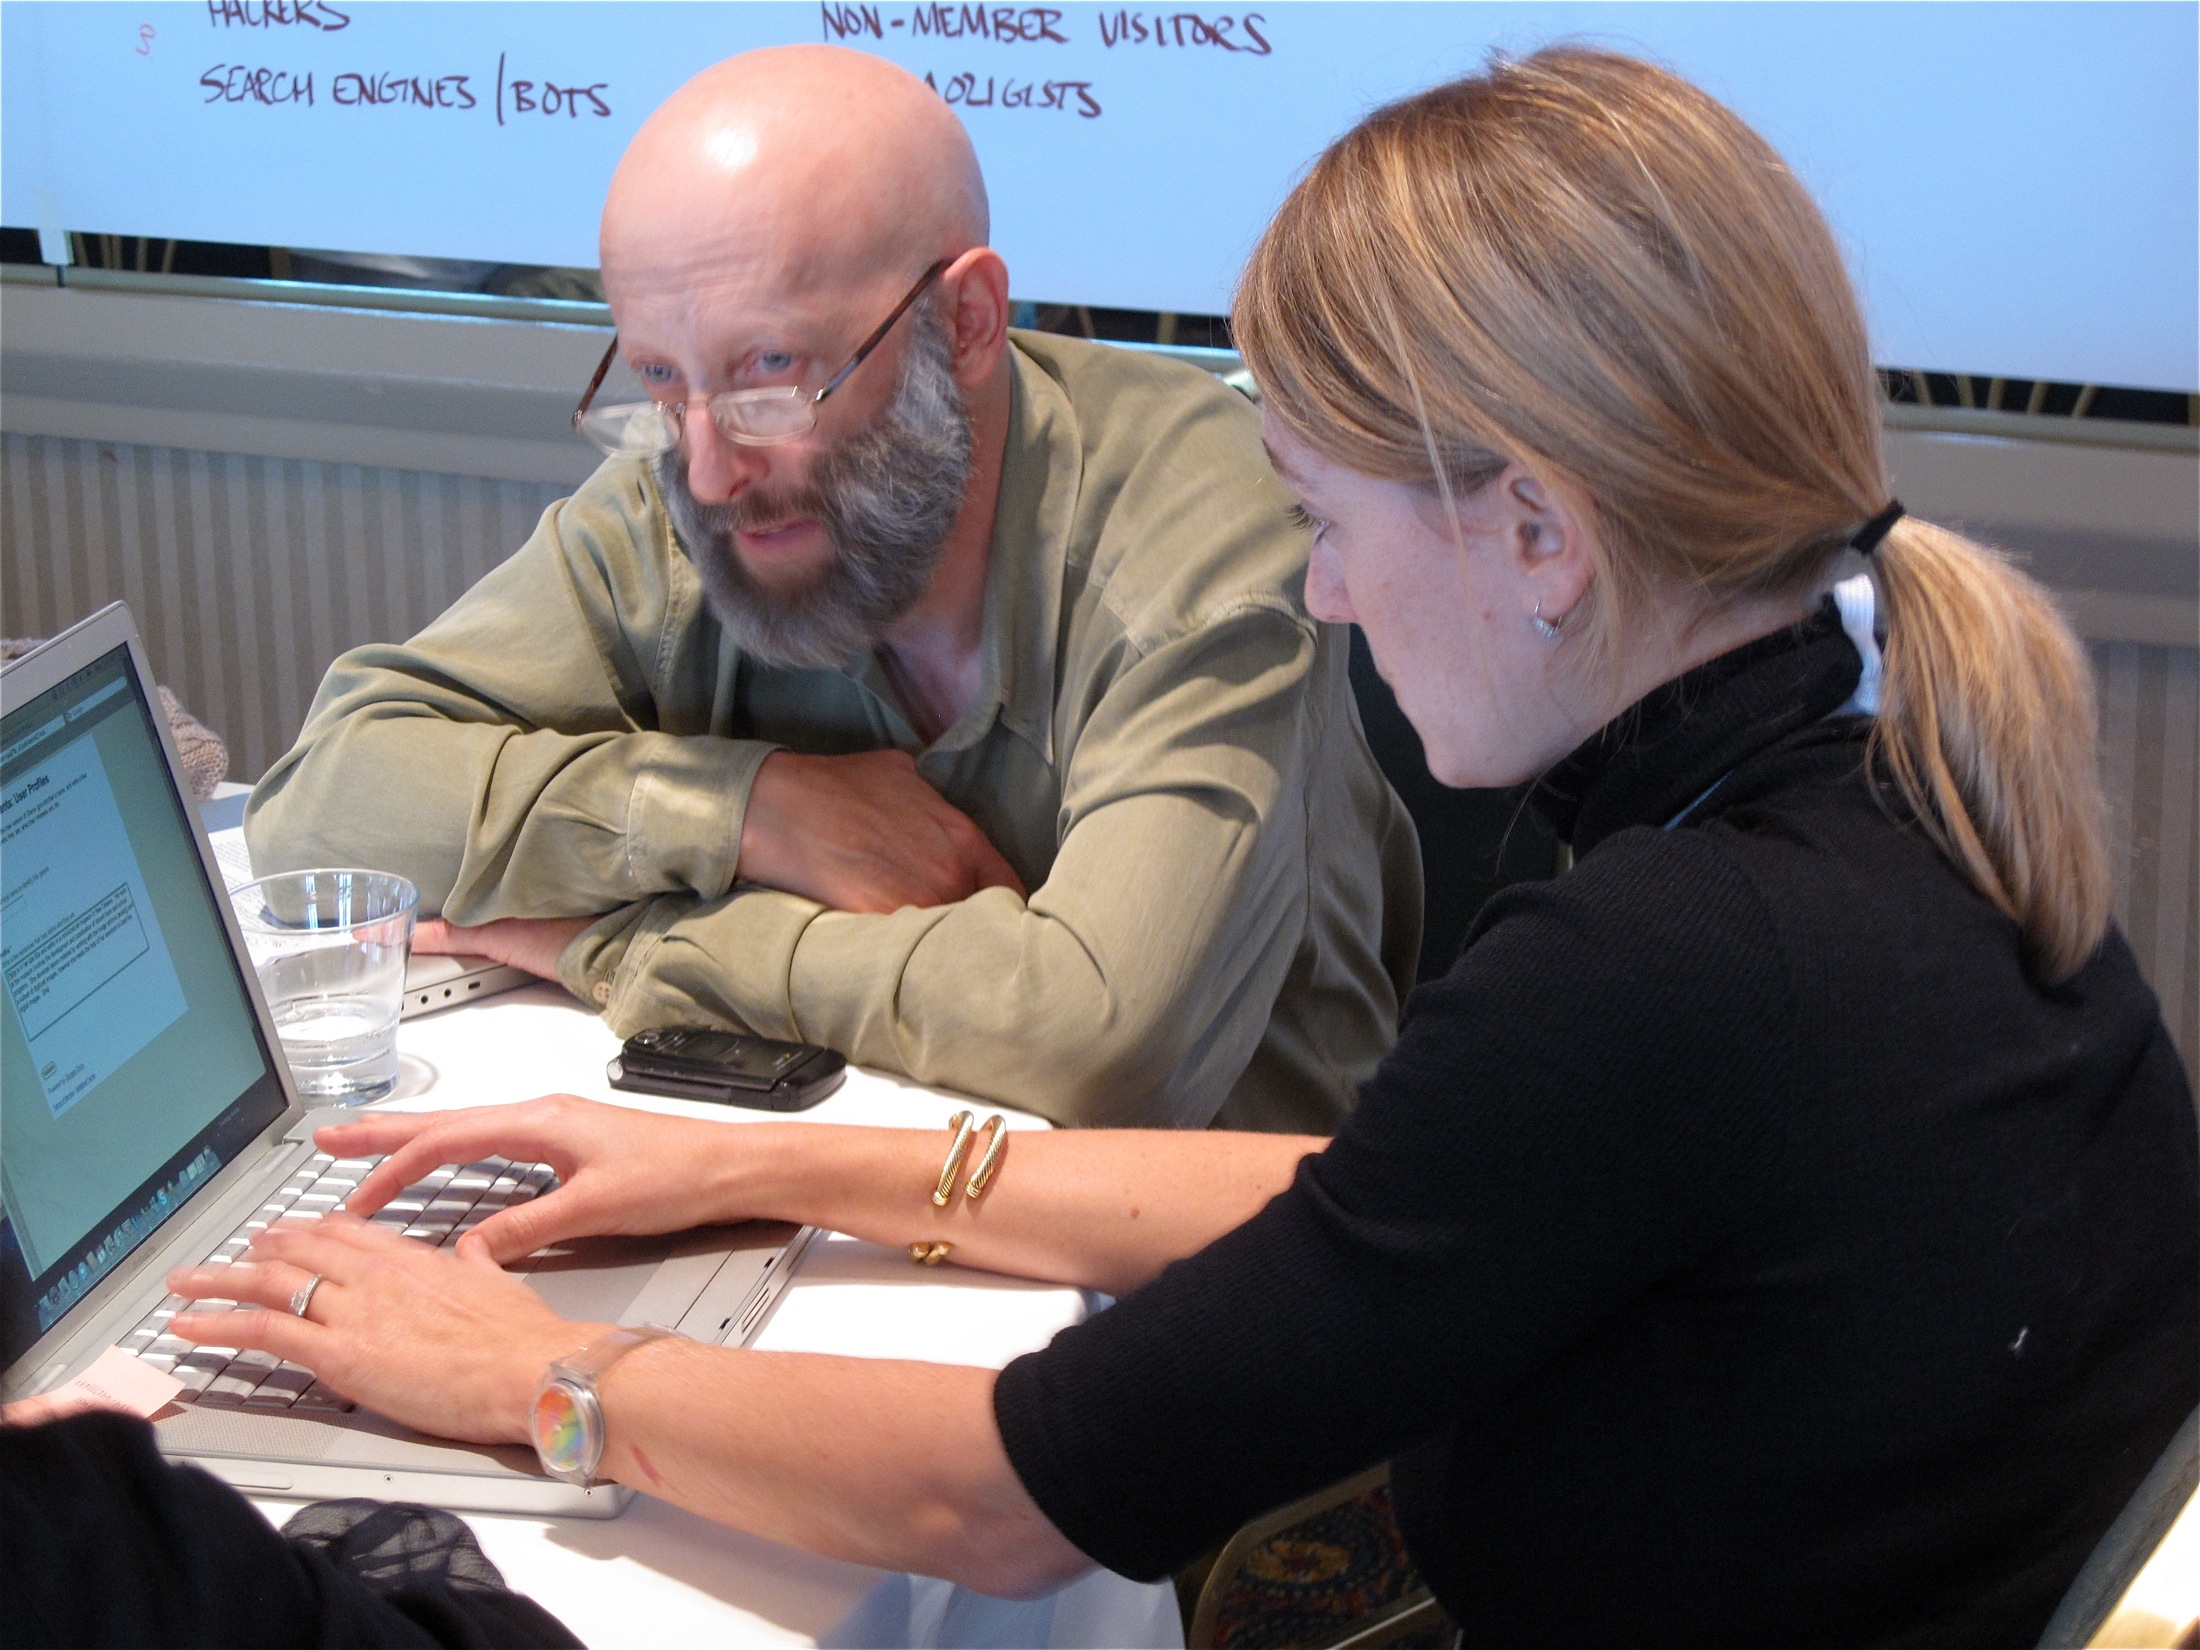
writing, professional, sanfrancisco, learning, nmcfriends, steveinaction, petersamis